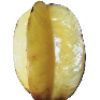
Label: Carambula 1